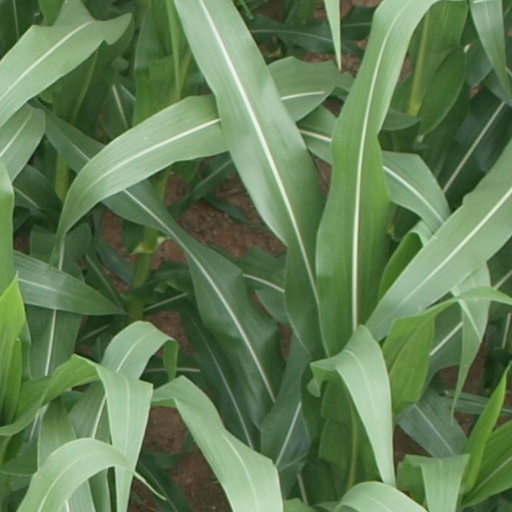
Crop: maize; corn